Tail suspension test

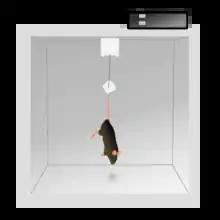
tail suspension test (TST)

The tail suspension test (TST) is an experimental method used in scientific research to measure stress in rodents. It is based on the observation that if a mouse is subjected to short term inescapable stress then the mouse will become immobile. It is used to measure the effectiveness of antidepressant-like agents but there is significant controversy over its interpretation and usefulness.